Orna Banai

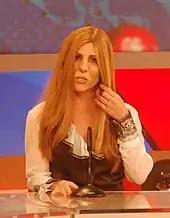
Banai in 2009

Orna Banai (born November 25, 1966) is an Israeli actress, comedian, entertainer, winner of the 2006 Israeli Television Academy Award, and past member of the Tel Aviv-Yafo city Council. Many of her relatives are successful Israeli actors and singers. The next generation of the Banai family, including Orna and her brothers, Meir and Eviatar, followed this tradition.